John James Hood Gordon

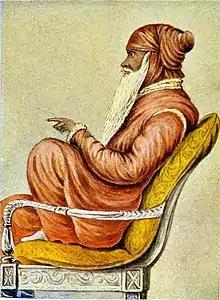
Frontispiece from "The Sikhs"; Ranjit Singh by Gordon after a 1838 sketch by Emily Eden

He served in the Indian Mutiny campaign of 1857–8 with the Jaunpur field force, attached to 97th Regiment. He was at the actions of Nasrutpur, Chanda (31 October), Ameerpur, and Sultanpur, at the siege and capture of Lucknow, and storming of the Kaisarbagh. The medal with clasp was awarded him. From September 1858 to April 1859 he acted as field-adjutant to Colonel (Sir) William Turner, commanding the troops on the Grand Trunk Road, near Benares, and the field force during operations in Shahabad. He was engaged in the final attack on Jugdespur, and in the action of Nowadi, and the subsequent pursuit. Mentioned in despatches, he was promoted captain on 2 December 1859, and was made brevet-major on 30 November 1860. Gordon performed regimental duty in India for the next eighteen years; he was promoted major in 1860 and exchanged into the 46th Regiment. Subsequently, he was given the command of the 29th Punjab Infantry, becoming lieutenant-colonel on 21 August 1875, and brevet colonel on 23 February 1877. He served with the Jowaki Expedition in 1877–8, and was mentioned in despatches three times, receiving the Indian Mutiny Medal and clasp.